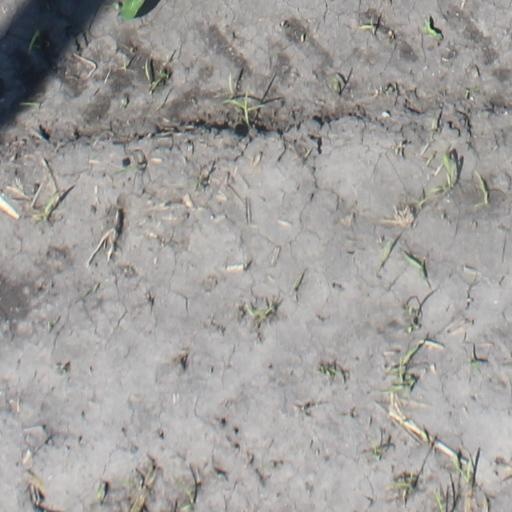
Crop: maize; corn